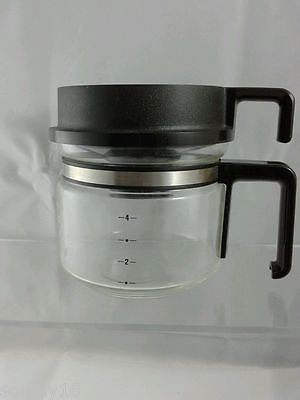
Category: coffee maker